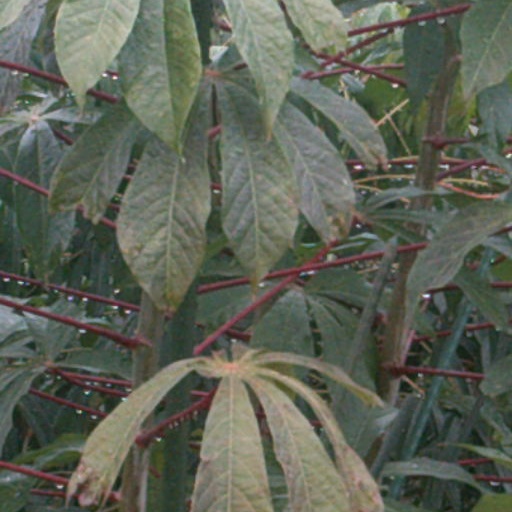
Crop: cassava